Opeongo Hills

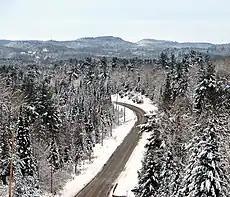
The northern portion of Hastings County is characterized by the Opeongo Hills.

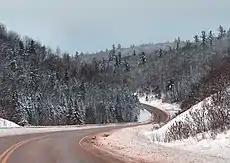
Highway 41 winding through the Madawaska Highlands in Renfrew County.

Below is a list of Conservation areas, Provincial and National parks located in the Opeongo Hills